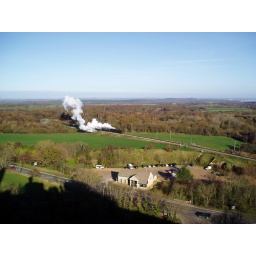
A steam train passes by the castle